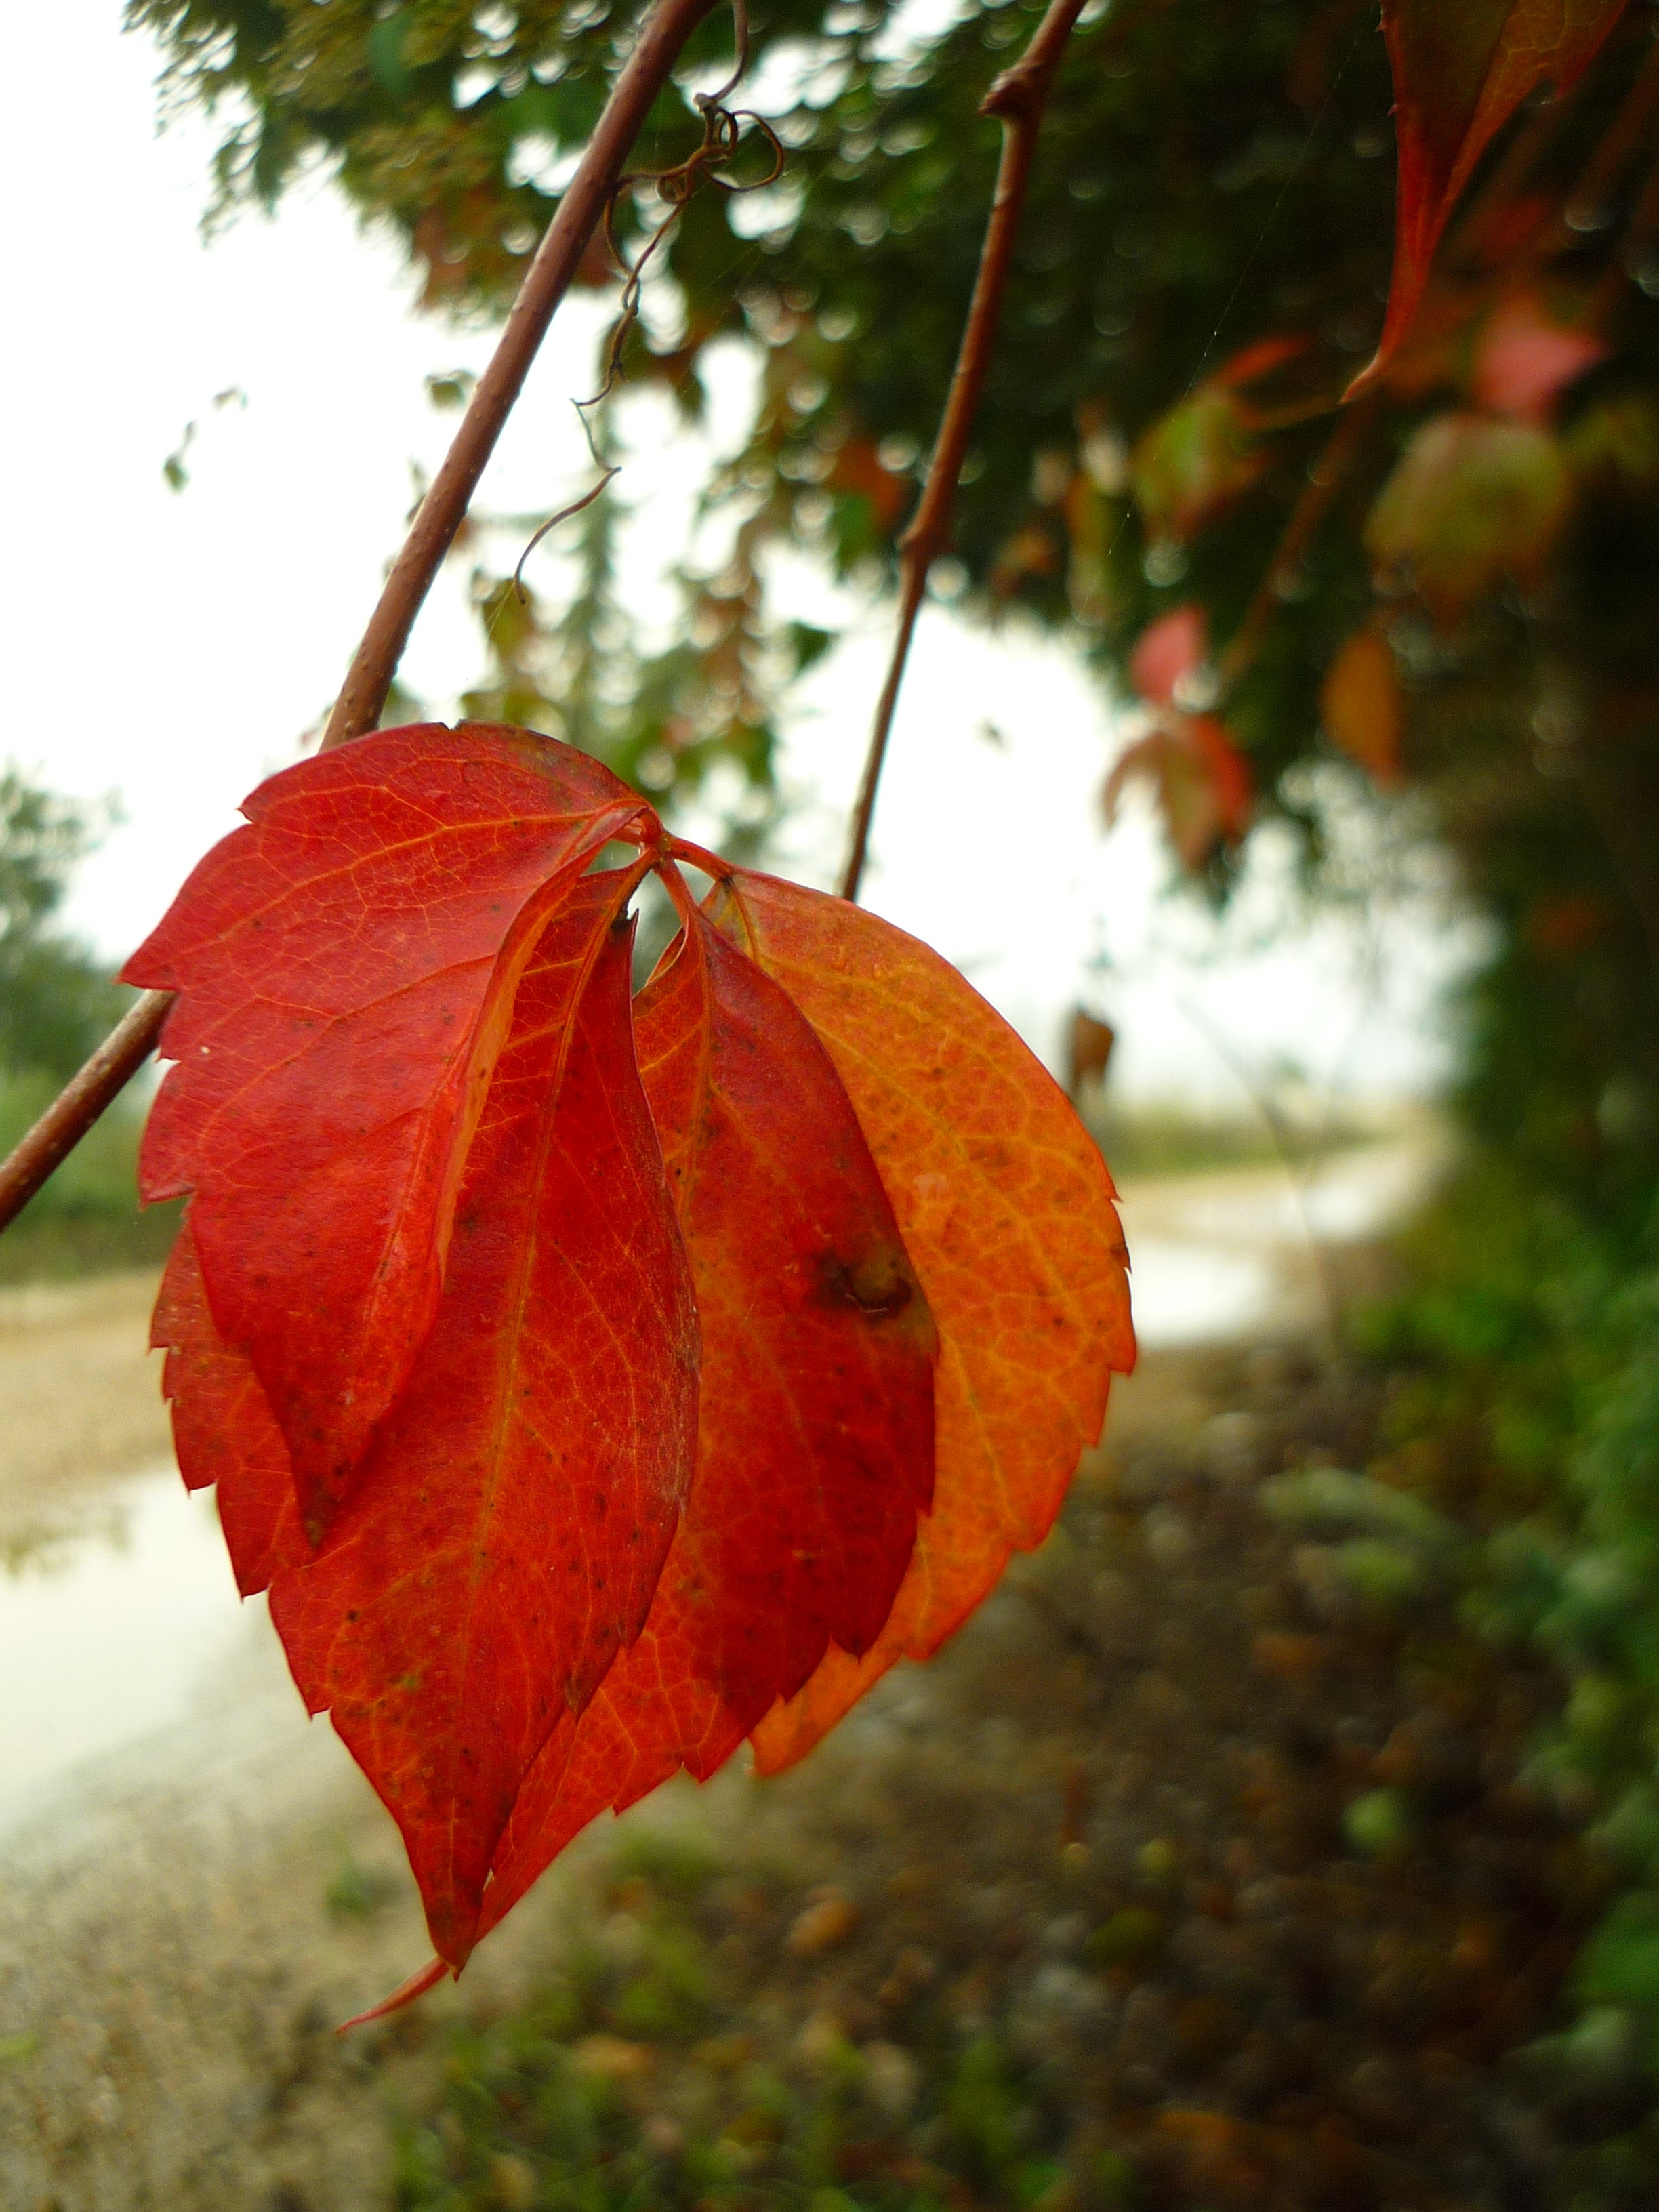
tree, path, branch, plant, field, sunlight, leaf, heart, orange, spring, red, color, autumn, flora, twig, maple leaf, leaves, rainy, vegetation, shrubs, deciduous, october, moisture, toothed, plant stem